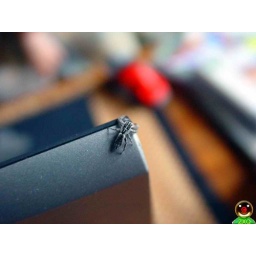
i discovered this little wolf spider crawling around on the screen of my laptop